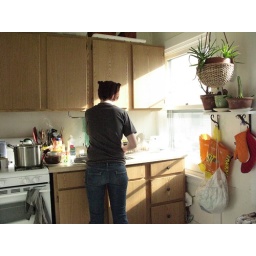
the beauty of having south-facing windows in your kitchen